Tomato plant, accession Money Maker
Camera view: bottom (45 deg); turntable rotation: 120 degrees
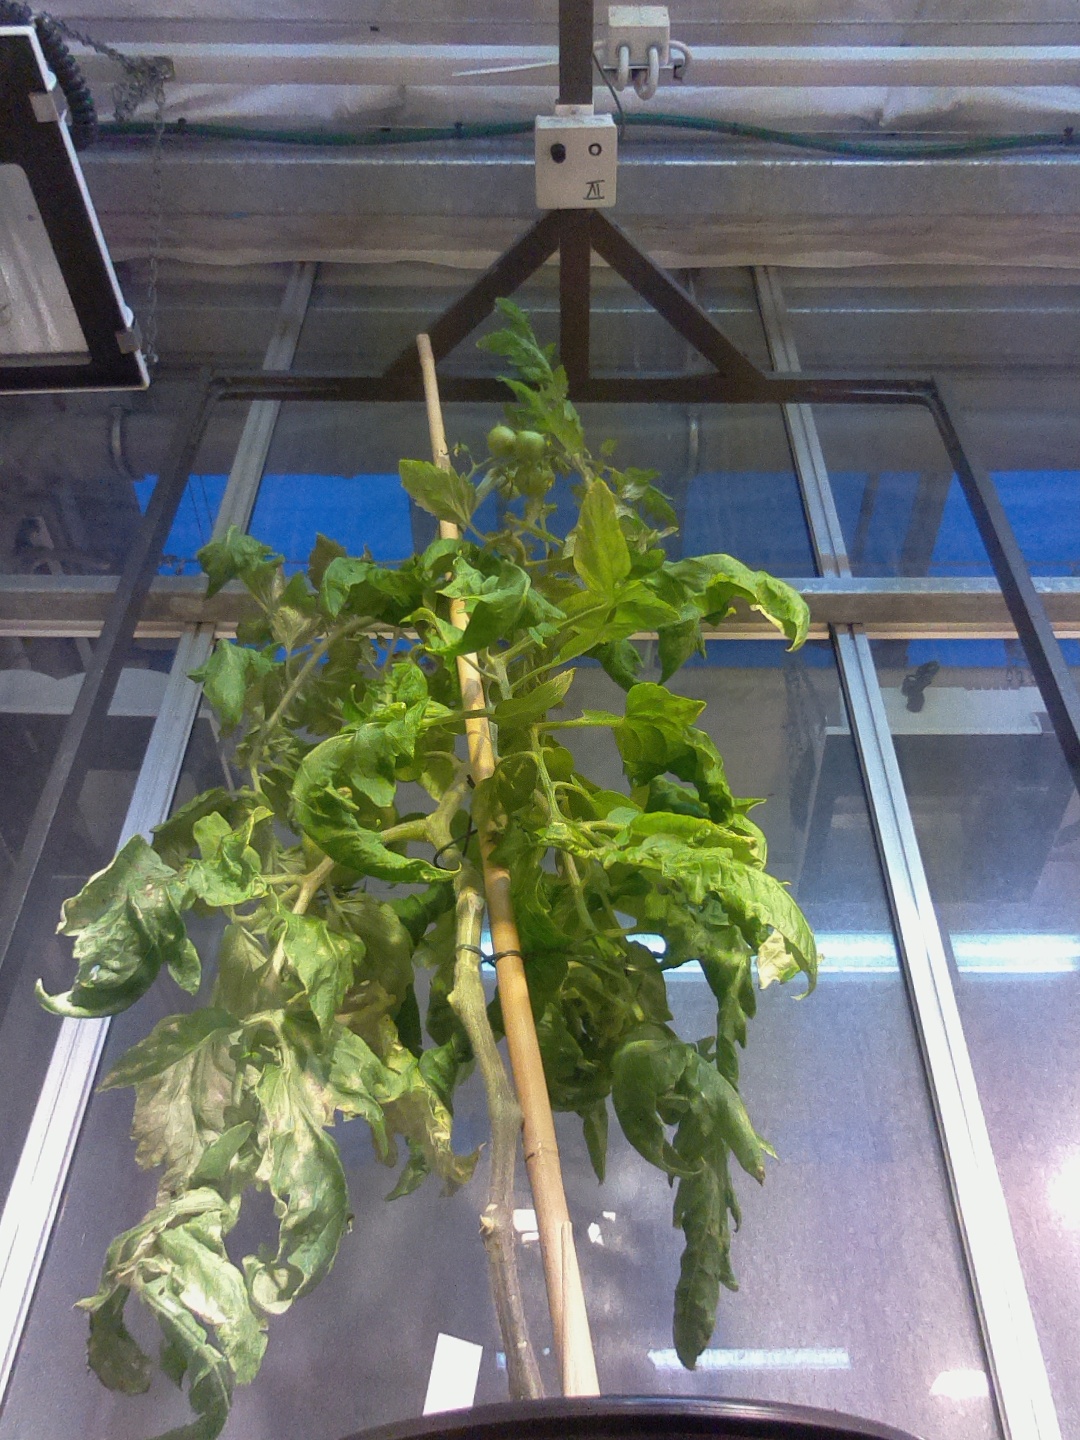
BBCH growth stage 78: 80% -90% of final fruit size